Bob Milliken

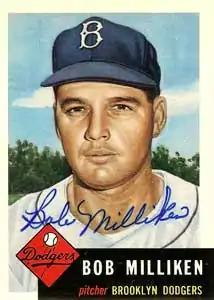
"Topps" baseball card, 1953 Series #221

Robert Fogle Milliken (August 25, 1926 – January 3, 2007) was a reliever and spot starter in Major League Baseball who played for the Brooklyn Dodgers (1953–54). Milliken batted and threw right-handed. He was born in Majorsville, West Virginia.